Nur Ahmed Aman

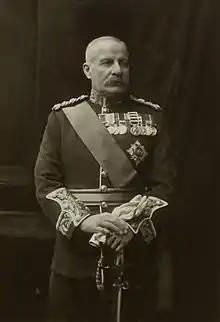
Sir Charles Egerton.jpg

Towards the end of March news reached the British forces of whereabouts the bulk of the dervish forces. Defectors and captives claimed the dervish forces were in Galadi. A reconnaissance patrol led by captain Plunkett was sent by Manning to Galadi where they met the bulk of the dervish forces majority made of Somali Bantu clans of the Makana and Derjele tribes. Between 16 and 17 April the British small forces made up of Somalis, Indians and Yaos were encircled from all directions and decimated. All 9 officers were killed and 89 rank and file were killed. The battle took place in a small hill Gumburu close to Galadi. Before the news of the disaster at Gumburu made it to the British forces another column from Bohotleh forces engaged another dervish forces at Daratoleh the later forces were defeated by the British forces. John Gough (VC) The bulk of the main dervish forces without their tribal allies moved to Halin in June 1903; according to the intelligence report of the period: